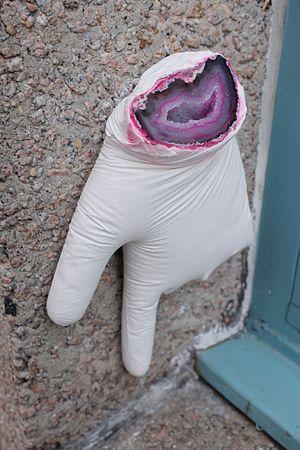
Sarah Ancelle Schönfeld est une artiste plasticienne allemande née en 1979 à Berlin et connue notamment pour avoir photographié des drogues récréatives de manière artistique.